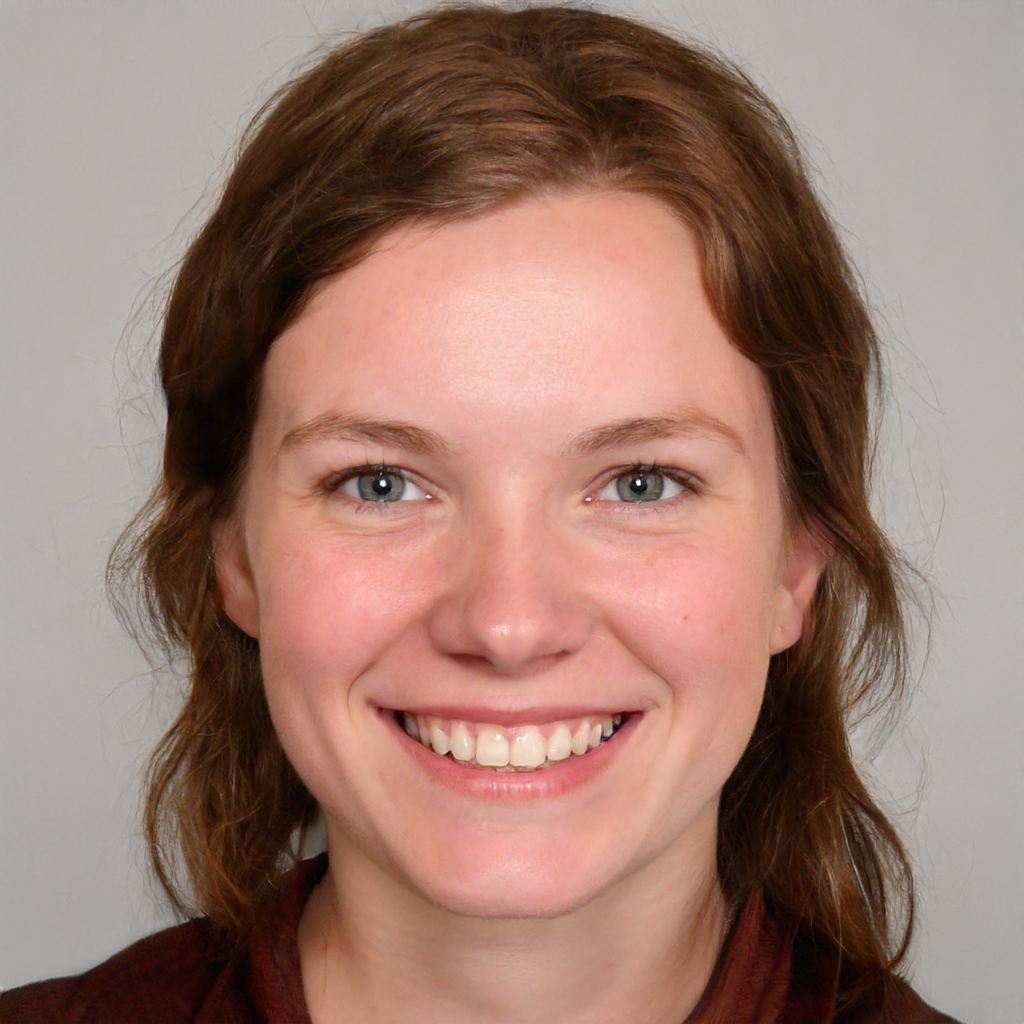
Label: Colored